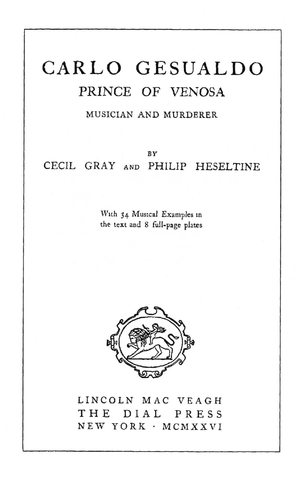
Gesualdo musician and murderer
Carlo Gesualdo, connu aussi sous son titre complet de Don Carlo Gesualdo di Venosa, né le 8 mars 1566 à Venosa et mort le 8 septembre 1613 à Gesualdo, est un compositeur et membre de la noblesse italienne de la fin de la Renaissance. Descendant de Guillaume de Gesualdo, apparenté aux rois normands de Sicile, prince de Venosa et comte de Conza, Gesualdo défraye la chronique en 1590, en assassinant sa première épouse et en faisant assassiner l'amant de celle-ci, surpris tous deux en situation d'adultère.